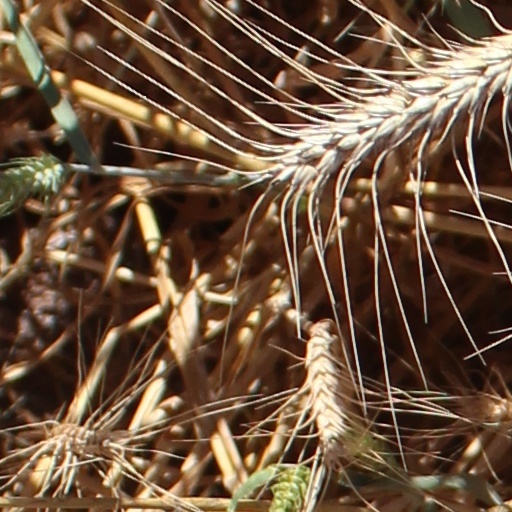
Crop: wheat